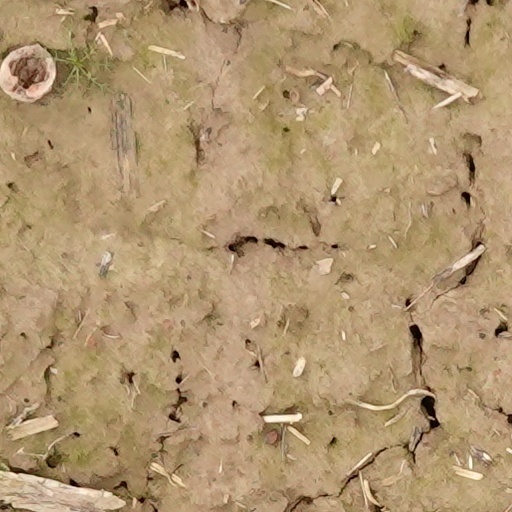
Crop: wheat